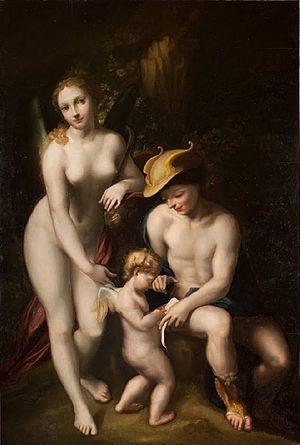
Quatre ou cinq exemplaires de L'Éducation de l'Amour sont répertoriés. Une version appartient aux collections du château de Chenonceau, une autre est exposée à la National Gallery à Londres en Grande-Bretagne, une autre au Brukenthal National Museum à Sibiu en Roumanie.
Le château de Chenonceau est un château de la Loire situé en Touraine, sur la commune de Chenonceaux, dans le département d'Indre-et-Loire en région Centre-Val de Loire.